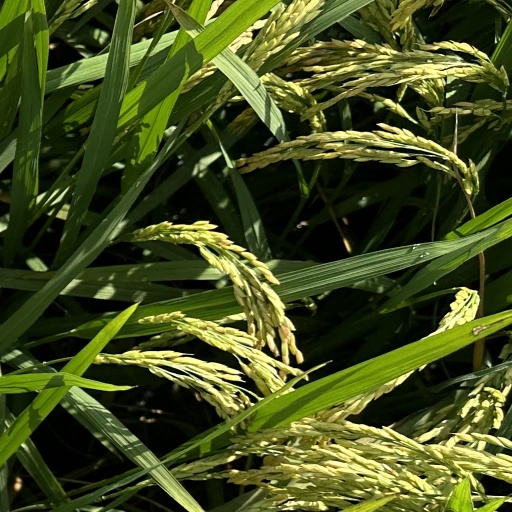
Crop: rice